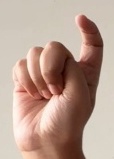
ASL sign: X